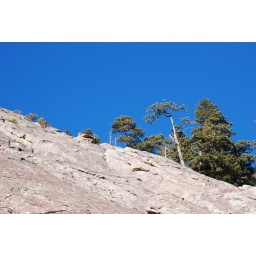
Beautiful blue sky above the first flatiron